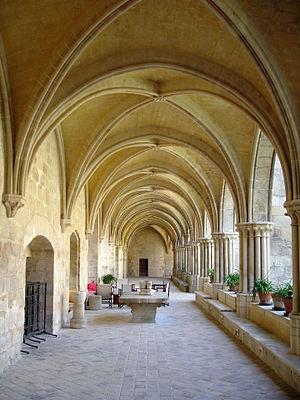
La galerie ouest du cloître de l'abbaye de Royaumont, Val-d'Oise, France.
L'abbaye de Royaumont est un ancien monastère cistercien situé dans le hameau de Baillon à Asnières-sur-Oise dans le Val-d'Oise, à environ trente kilomètres au nord de Paris.